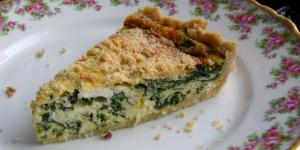
quiche de espinacas y queso de cabra